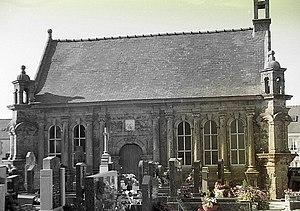
église Lanhouarneau, denez goasguen.
L’église Saint-Hervé est l'église paroissiale de Lanhouarneau, dans le Finistère.
Un ossuaire est un récipient, une construction, ou tout autre site destiné à accueillir des ossements humains.
La liste des églises du Finistère recense de la manière la plus complète possible les églises, cathédrales et basiliques situées dans le département français du Finistère.